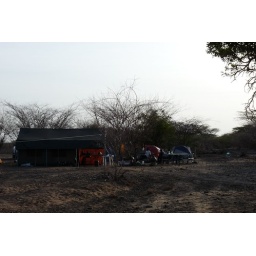
For the kitchen and the research 'office', with the table in dinner/breakfast mode.